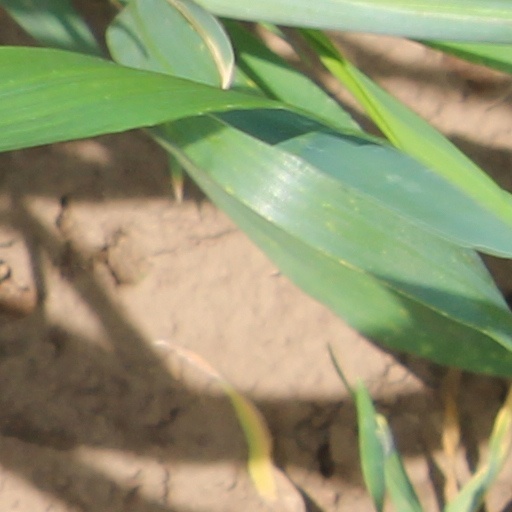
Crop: wheat